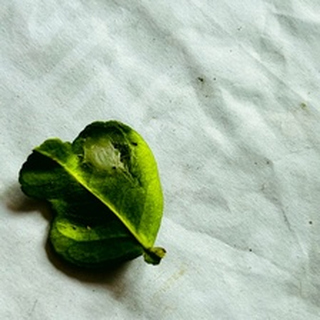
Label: lemon_spider_mites